Love Nature

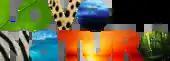
Love Nature Logo (2015-2025)

In August 2005, John S. Panikkar (co-founder of the channel's original owner, High Fidelity HDTV), was granted a licence by the Canadian Radio-television and Telecommunications Commission (CRTC) to launch "OasisHD", described as ""a national English-language Category 2 high definition specialty programming undertaking... featuring urban and wild landscapes by Canadian and international cinematographers.""